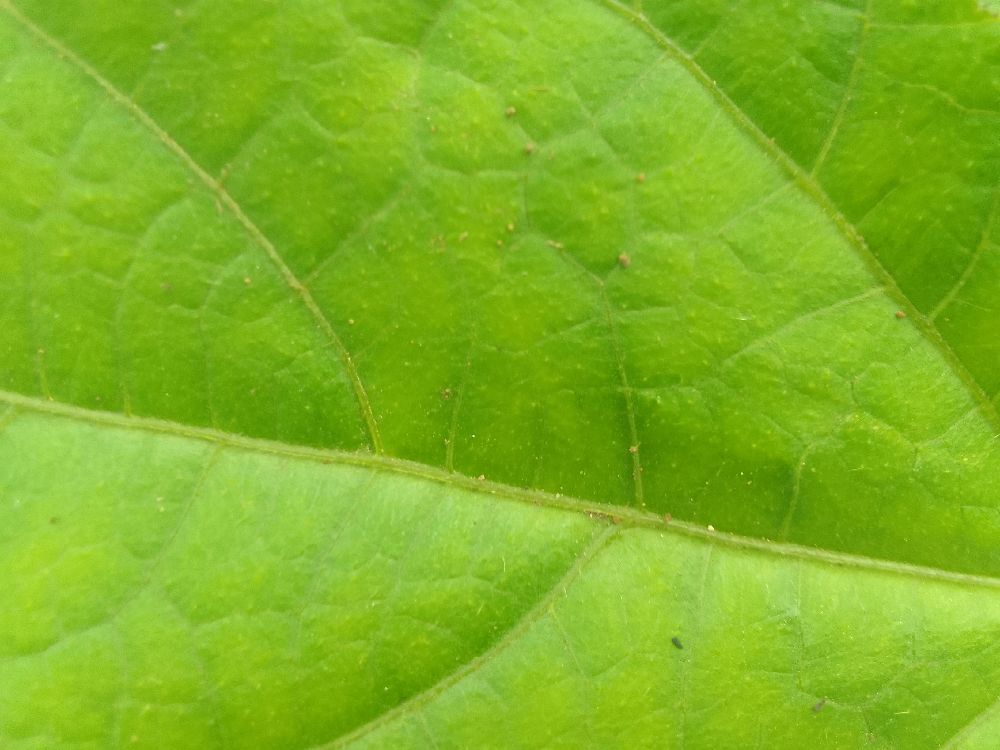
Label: healthy